Federalist revolts

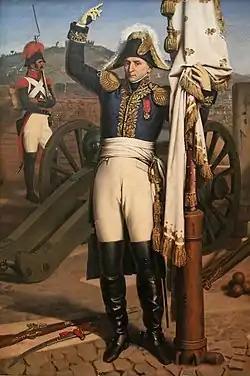
The comte de Précy, Federalist commander

The Federalist authorities in Lyon, incited by threats from Paris, executed Chalier on 16 July, along with several of his associates. As the army of the Convention under Kellermann, approached, they prepared for a siege, but their calls for assistance to other parts of France went unheeded. The comte de Précy strengthened the redoubts and mobilised an army of between 12,000 and 14,000 men.